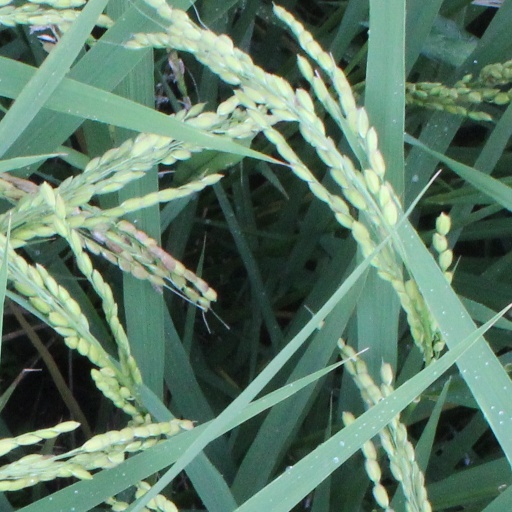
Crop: rice